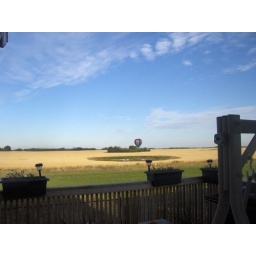
Sept 3/07 Almost landing in field beind the tree bluff